Paris

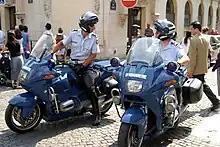
Gendarmerie motorcyclists

Paris has an oceanic climate within the Köppen climate classification, typical of western Europe. This climate type features cool winters, with frequent rain and overcast skies, and mild to warm summers. Very hot and very cold temperatures and weather extremes are rare in this type of climate.